Lightnin' (1925 film)

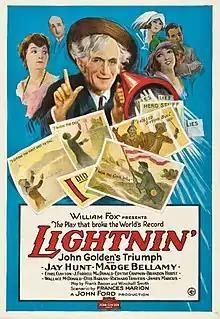
Poster

Lightnin' is a 1925 American silent comedy film directed by John Ford. It was based on a successful play of the same name. The original run of the play started in 1918 at the Gaiety Theatre and continued for 1,291 performances, breaking the record for longest running play at that time. The film was remade in 1930 by Henry King for Fox as an early talkie starring Will Rogers with support from Louise Dresser and Joel McCrea.